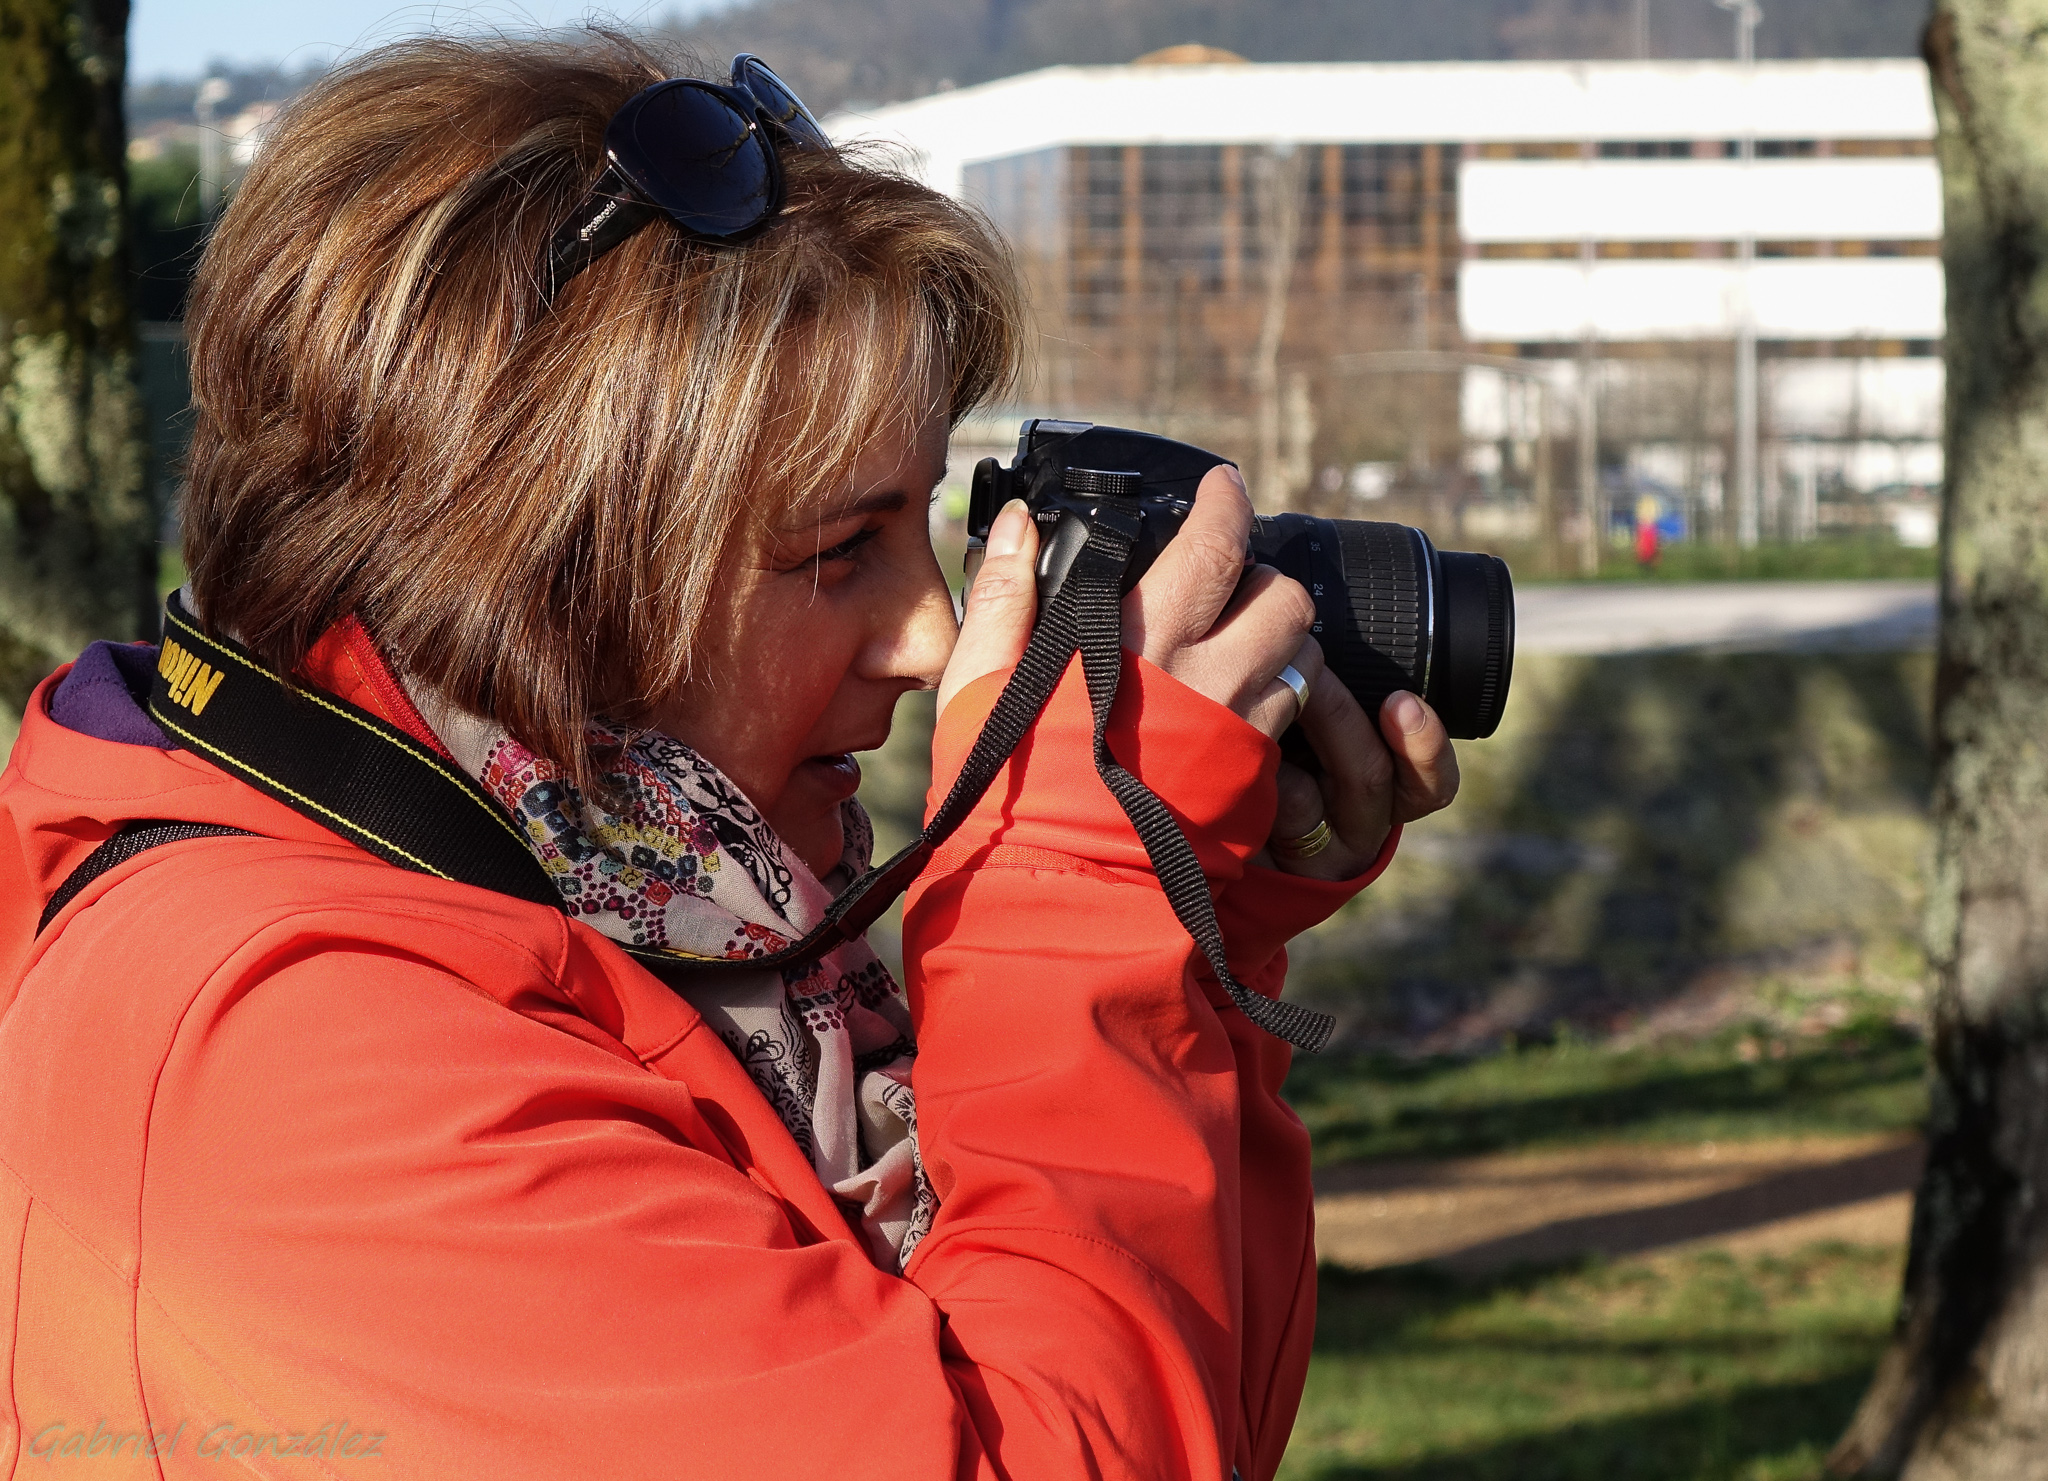
tree, grass, plant, girl, photography, photographer, recreation, red, fun, photojournalist, ggl1, gaby1, xovesphoto, varios, some, sonyrx10, rx10, gphoto, xelodegalicia, gabrielcoru a, tallerfotograf a, camera operator